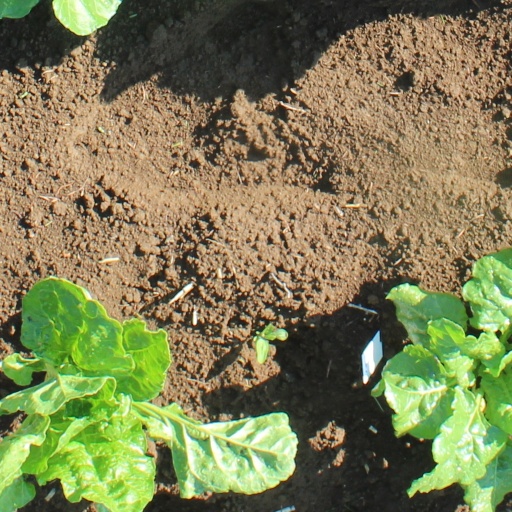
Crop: sugar beet